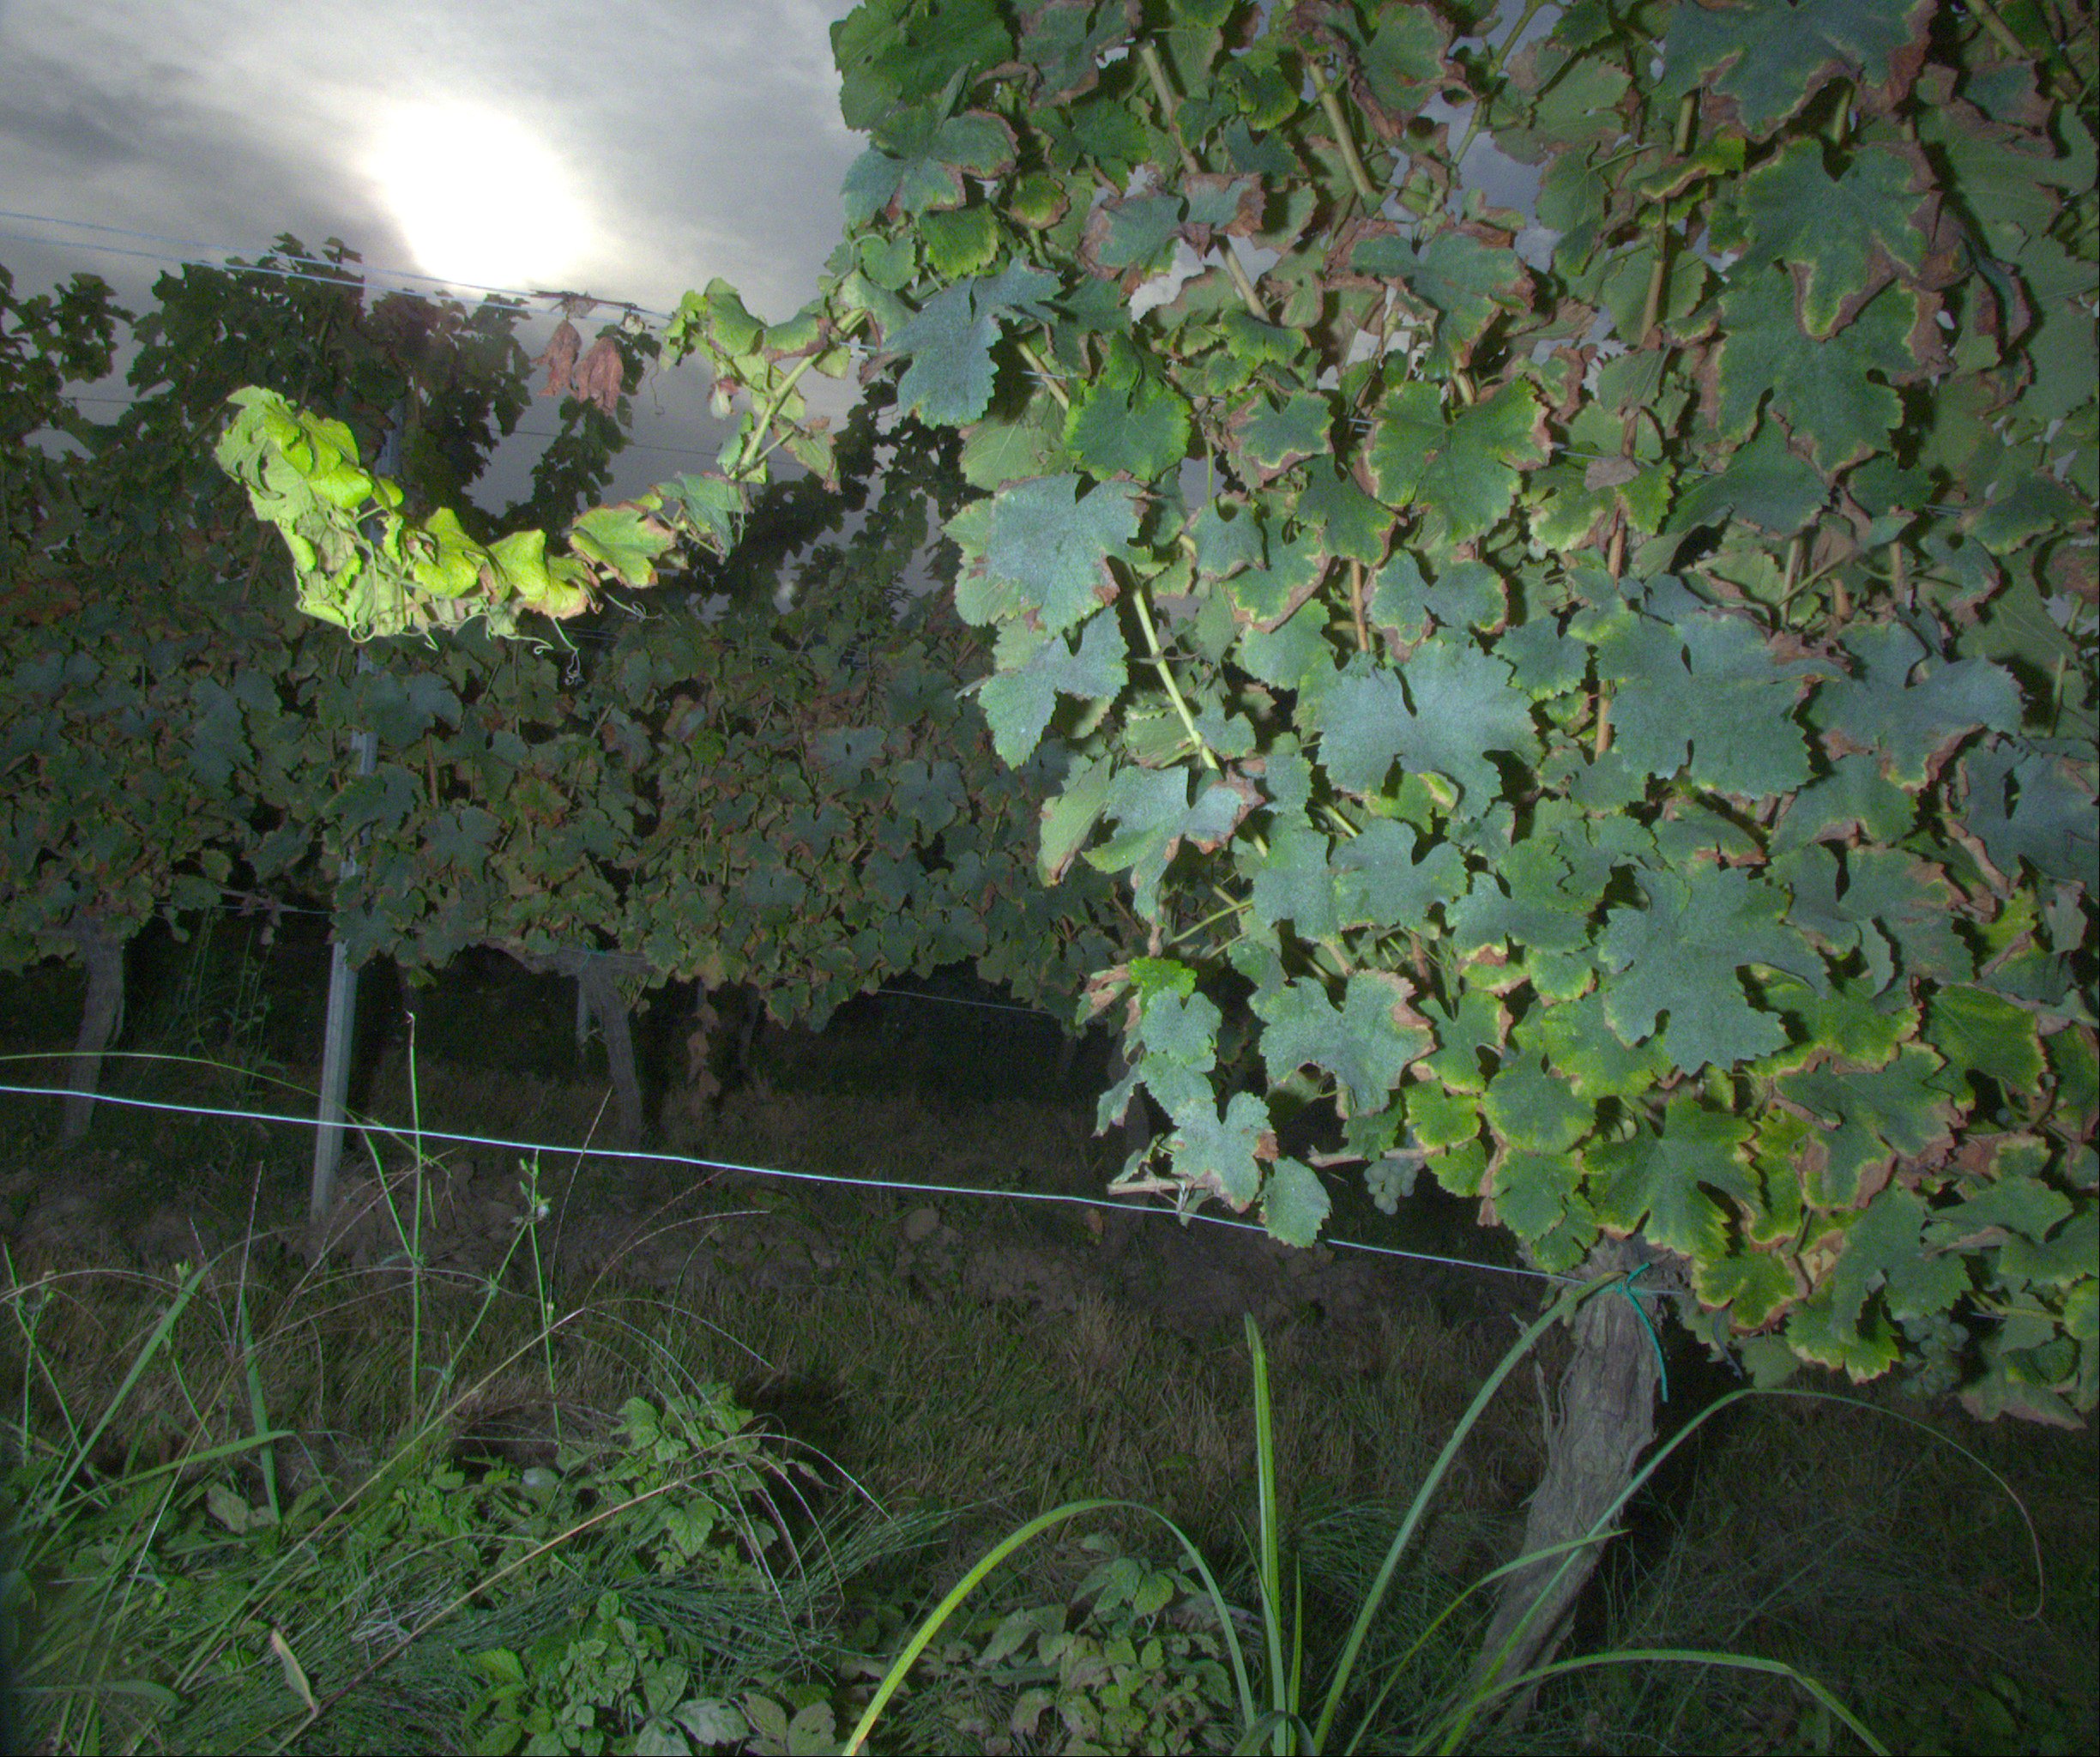
Grape variety: sauvignon-blanc
Disease: confounding disease (conf+)